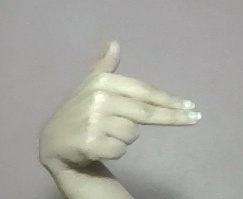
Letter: ghain